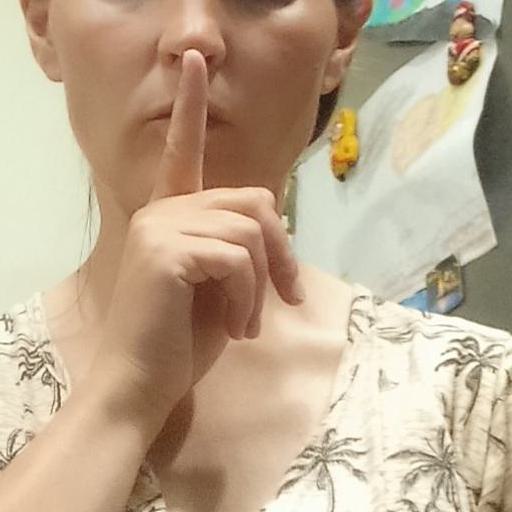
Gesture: mute